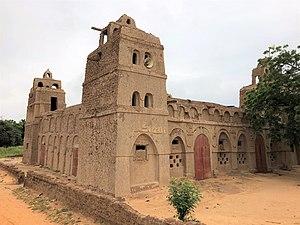
La mosquée de Salewa, au Niger (région de Tahoua